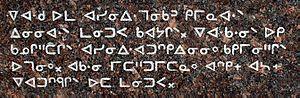
Inscription en langue crie au dialecte des plaines, se trouvant dans le parc La Fourche à Winnipeg, Manitoba, Canada. Photo prise 3 septembre 2005."
Le langage humain est un système qui regroupe le développement, l'acquisition, l'entretien et l'utilisation de systèmes complexes de communication, et désigne aussi la capacité humaine permettant ces processus. Une langue est un exemple spécifique d'un tel système de communication.
Le syllabaire autochtone canadien est une famille d'alphasyllabaires utilisés pour écrire plusieurs langues autochtones du Canada des familles linguistiques algonquiennes et athapascanes. L'inuktitut l'a déjà utilisé, mais il utilise maintenant le syllabaire inuktitut. Le syllabaire a un statut officiel au Nunavut au même titre que l'alphabet latin. Il ne s'agit pas d'un syllabaire à proprement parler, mais d'un alphasyllabaire. Le syllabaire autochtone canadien tire ses origines du syllabaire cri développé en 1840 par le missionnaire anglais James Evans. L'inventaire, la forme et l'orthographe utilisant le syllabaire diffèrent d'une langue à l'autre. Le syllabaire autochtone canadien est à l'origine de la création d'autres syllabaires tels que les syllabaires inuktitut et pied-noir.